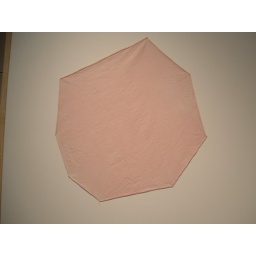
the offending ratty pink piece of cloth on the wall in the art museum